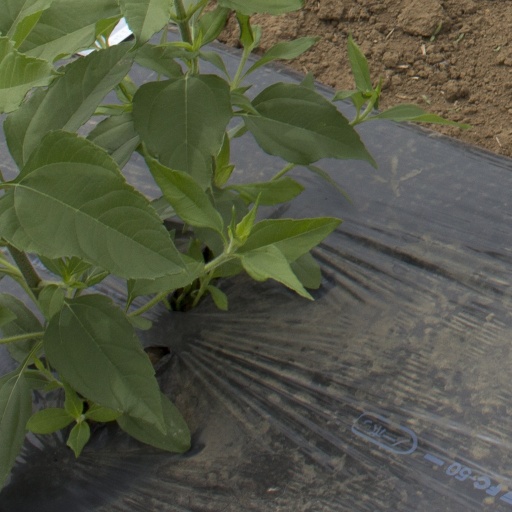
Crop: Jerusalem artichoke